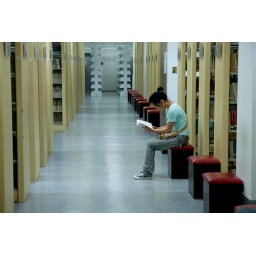
I spent a couple of hours reading something like this girl (thank god there were books in English!)